Åland

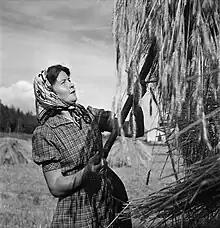
Sally Salminen

As of 2020, 70.5% of Åland's population were members of the Evangelical Lutheran Church of Finland.